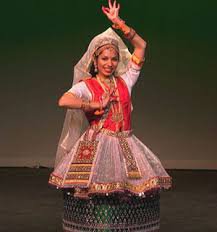
Dance form: manipuri